Helena Javornik

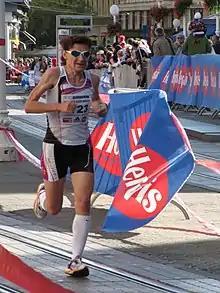
Helena Javornik in the half marathon race at the 2011 Zagreb Marathon.

Helena Javornik (born 26 March 1966, in Celje) is a Slovenian long-distance runner who has specialized in all distances from 1500 metres to the marathon race.